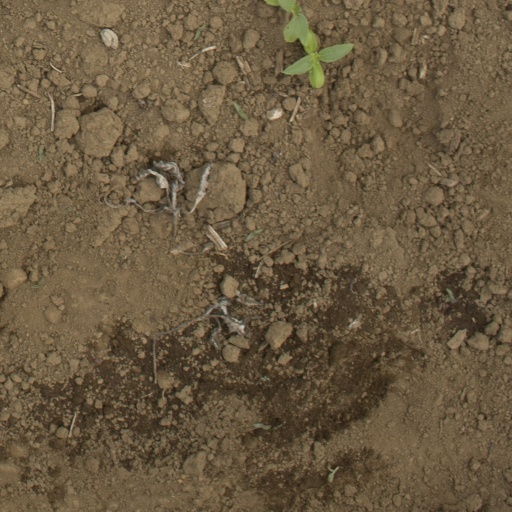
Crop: Jerusalem artichoke